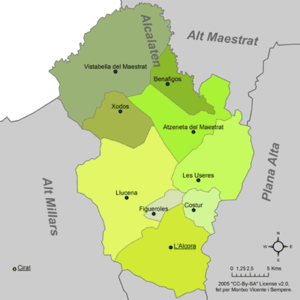
L'Alcalatén est une comarque de la province de Castellón, dans la Communauté valencienne, en Espagne. Son chef-lieu est L'Alcora.